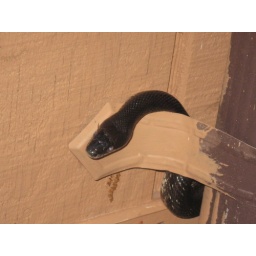
He's beginning his trip up the siding...there is a bird nest in the plant hanging up there.